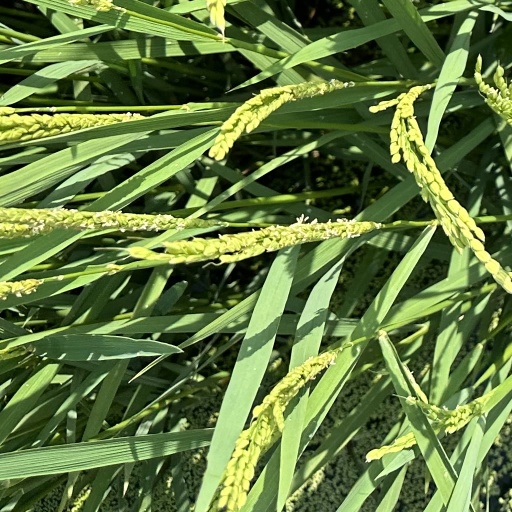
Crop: rice